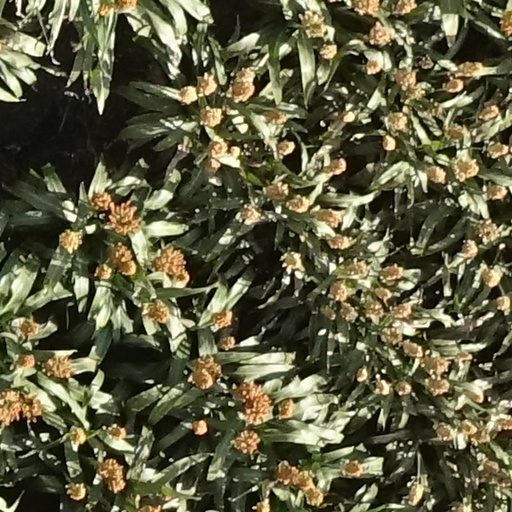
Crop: sorghum